Lythronax

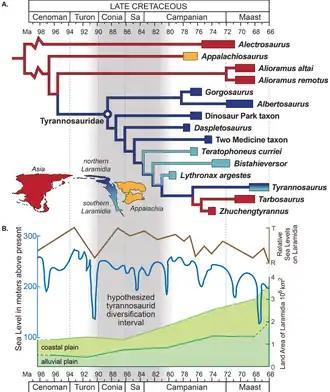
Correlation between sea level change and evolutionary diversification of Tyrannosauroidea as hypothesized by Loewen and colleagues in 2013

Due to their differing phylogenetic results, the biogeographic conclusions of Loewen and colleagues were disputed by Brusatte and Carr. Since "Bistahieversor" from southern Laramidia was placed outside Tyrannosauridae, and "Teratophoneus" from Utah nested closest to the Alaskan "Nanuqsaurus", Brusatte and Carr instead suggested that there were dynamic and recurrent interchanges of tyrannosaurid fauna between northern and southern Laramidia, and rejected the presence of endemic provinces. The Asian taxa "Tarbosaurus", "Zhuchengtyrannus", "Qianzhousaurus", and "Alioramus" were also placed within Tyrannosaurinae, among North American genera. Brusatte and Carr proposed that at least two continental interchanges occurred, where Tyrannosaurinae originated in Asia and migrated to North America after the divergence of alioramins, and then returned to Asia again with "Tarbosaurus" and "Zhuchengtyrannus". Another possible scenario suggested by Brusatte and Carr was that two separate migrations to Asia occurred, which separately gave rise to alioramins and larger, later forms. In both scenarios, "Tyrannosaurus", nested among Asian taxa, was an "invasive migrant species that spread across Laramidia" from Asia in the Maastrichtian.